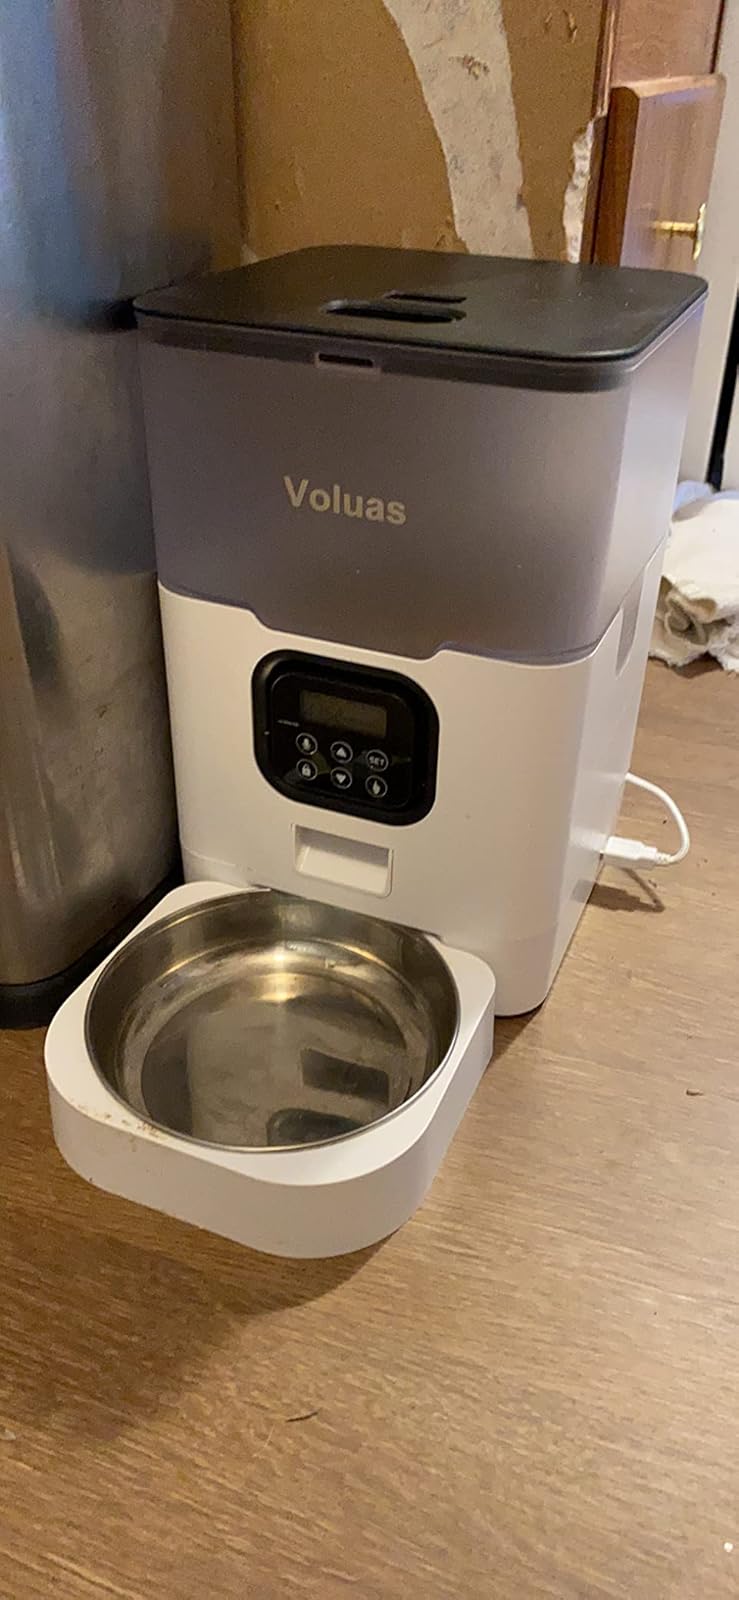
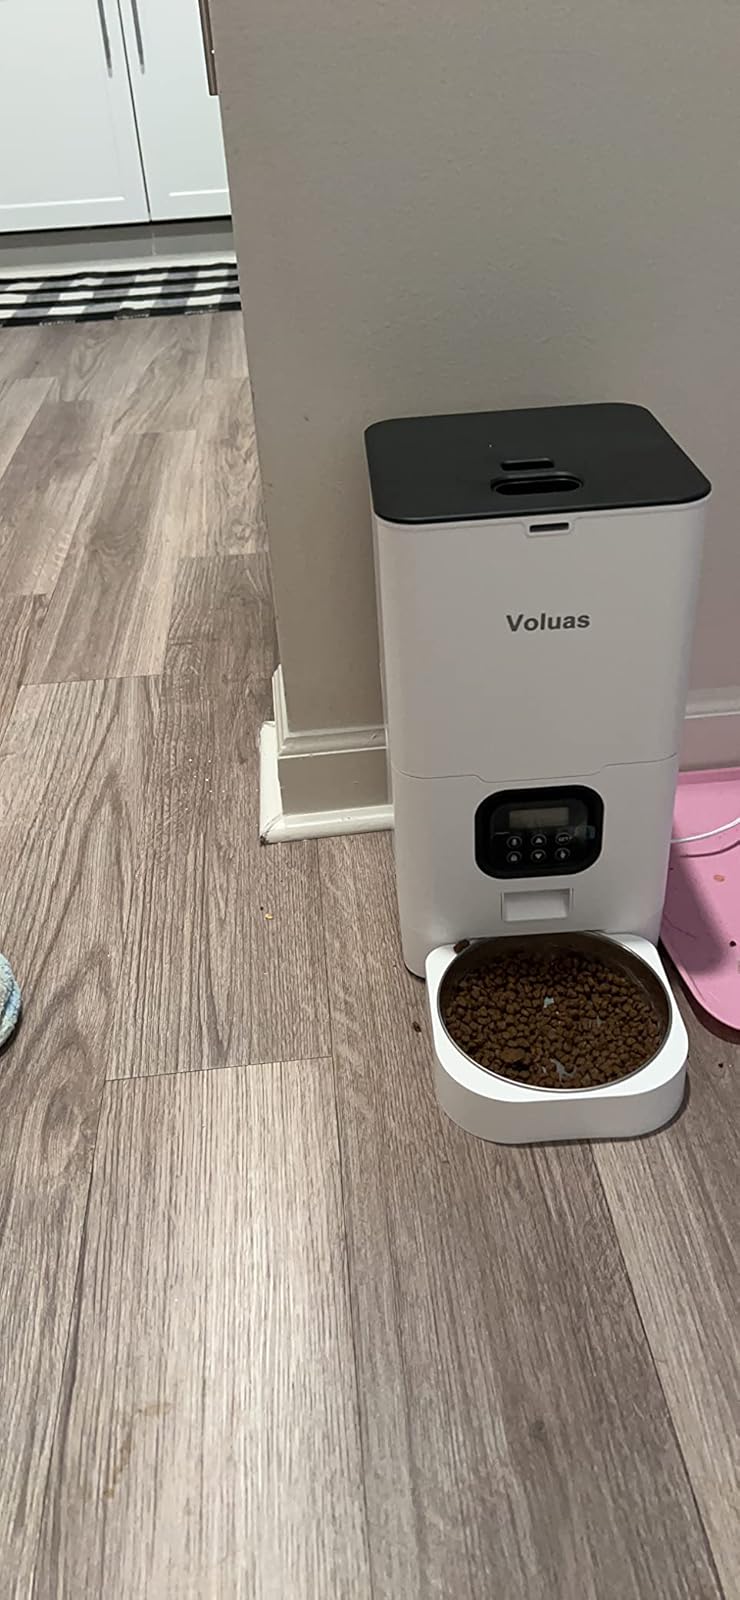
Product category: items_feeder
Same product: no